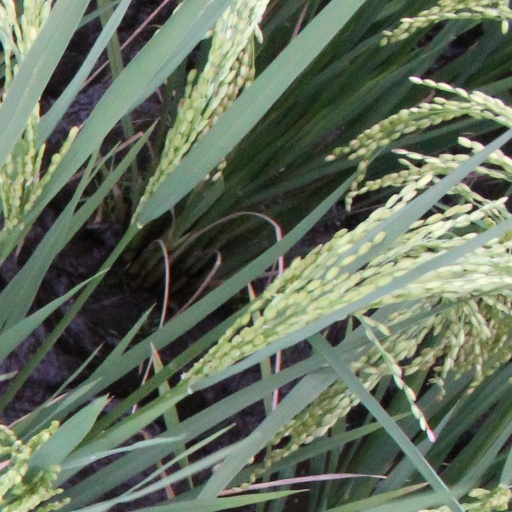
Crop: rice